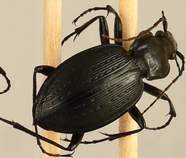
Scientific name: Carabus goryi
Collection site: Mountain Lake Biological Station NEON (MLBS), plot MLBS_009